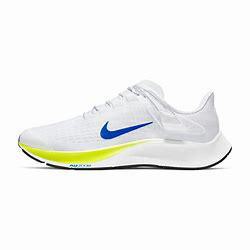
Brand: Nike
Model: Air Zoom Pegasus 37 Flyease